Charles Ross Greening

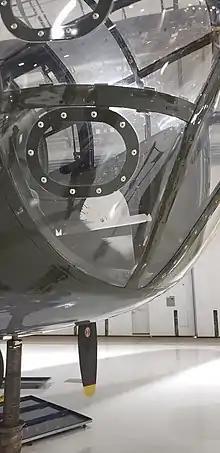
B-25 "Mark Twain" bombsight, designed by Greening for the Doolittle Raid

Charles Ross Greening was born on November 12, 1914, in Carroll, Iowa, to Charles W and Olive Jewell (née Ross) Greening. He took his first plane ride in June 1921. After his father's bank failed, the family moved to Tacoma, Washington, in 1925.